Konoshsky District

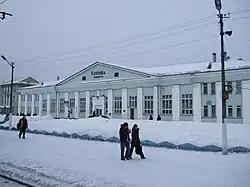
Konosha railway station

There are paved roads in the district, connecting Konosha with Velsk in the east and Nyandoma in the north. The road to Vozhega in the south has an unpaved stretch.